Vlachs in the history of Croatia

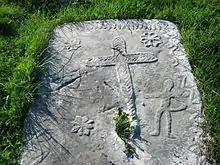
Example of a Vlach/Morlach medieval tombstone

Some scholars consider that the alleged Vlach migration in the 14th century to the Dalmatian Zagora was preceded by the Black Death, which enabled permanent Vlach colonization and the pasture of animals on desolated land. This migration would be followed with the sudden appearance of tombstones in Cetina county, showing the cultural specificity of the newly arrived communities. The particular appearance of the indicates a separate socio-cultural identity, to whom the afterlife was important, as well as socio-professional prosperity for such valuable burials.